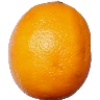
Label: lemon_meyer